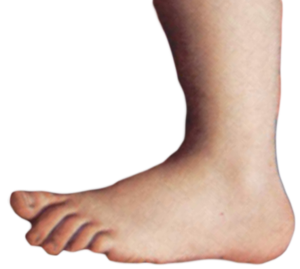
Monty Python's Flying Circus est une série télévisée britannique en 45 épisodes de 30 minutes, créée par Graham Chapman, John Cleese, Terry Gilliam, Eric Idle, Terry Jones et Michael Palin, et diffusée entre le 5 octobre 1969 et le 5 décembre 1974 sur le réseau BBC1.